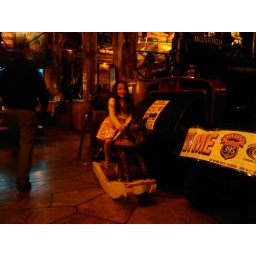
Lauren on a cool wooden rocking horse at Red's Resto in Carson City